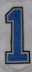
Number: 1